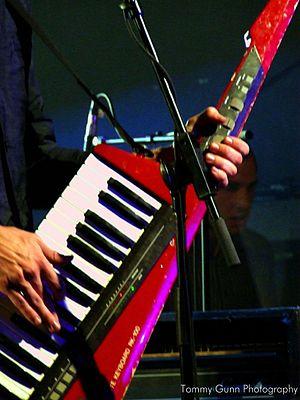
Le keytar est un synthétiseur, clavier MIDI dans la plupart des cas, se portant comme une guitare. Son nom a été créé par contraction des mots keyboard et guitar.